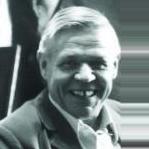
Age: 65